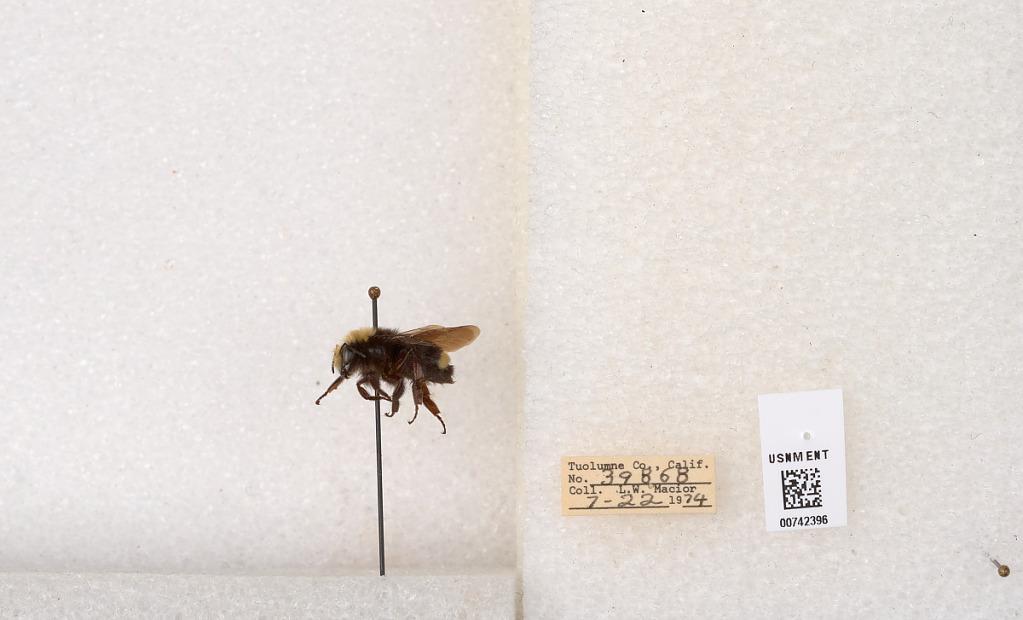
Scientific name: Bombus (Pyrobombus) vosnesenskii Radoszkowski
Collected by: L. Macior
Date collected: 1974-7-22
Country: United States
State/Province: California
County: Tuolumne
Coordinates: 38.0276, -119.955